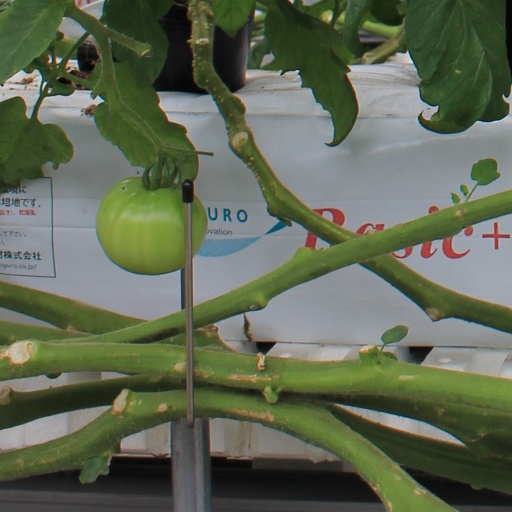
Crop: tomato